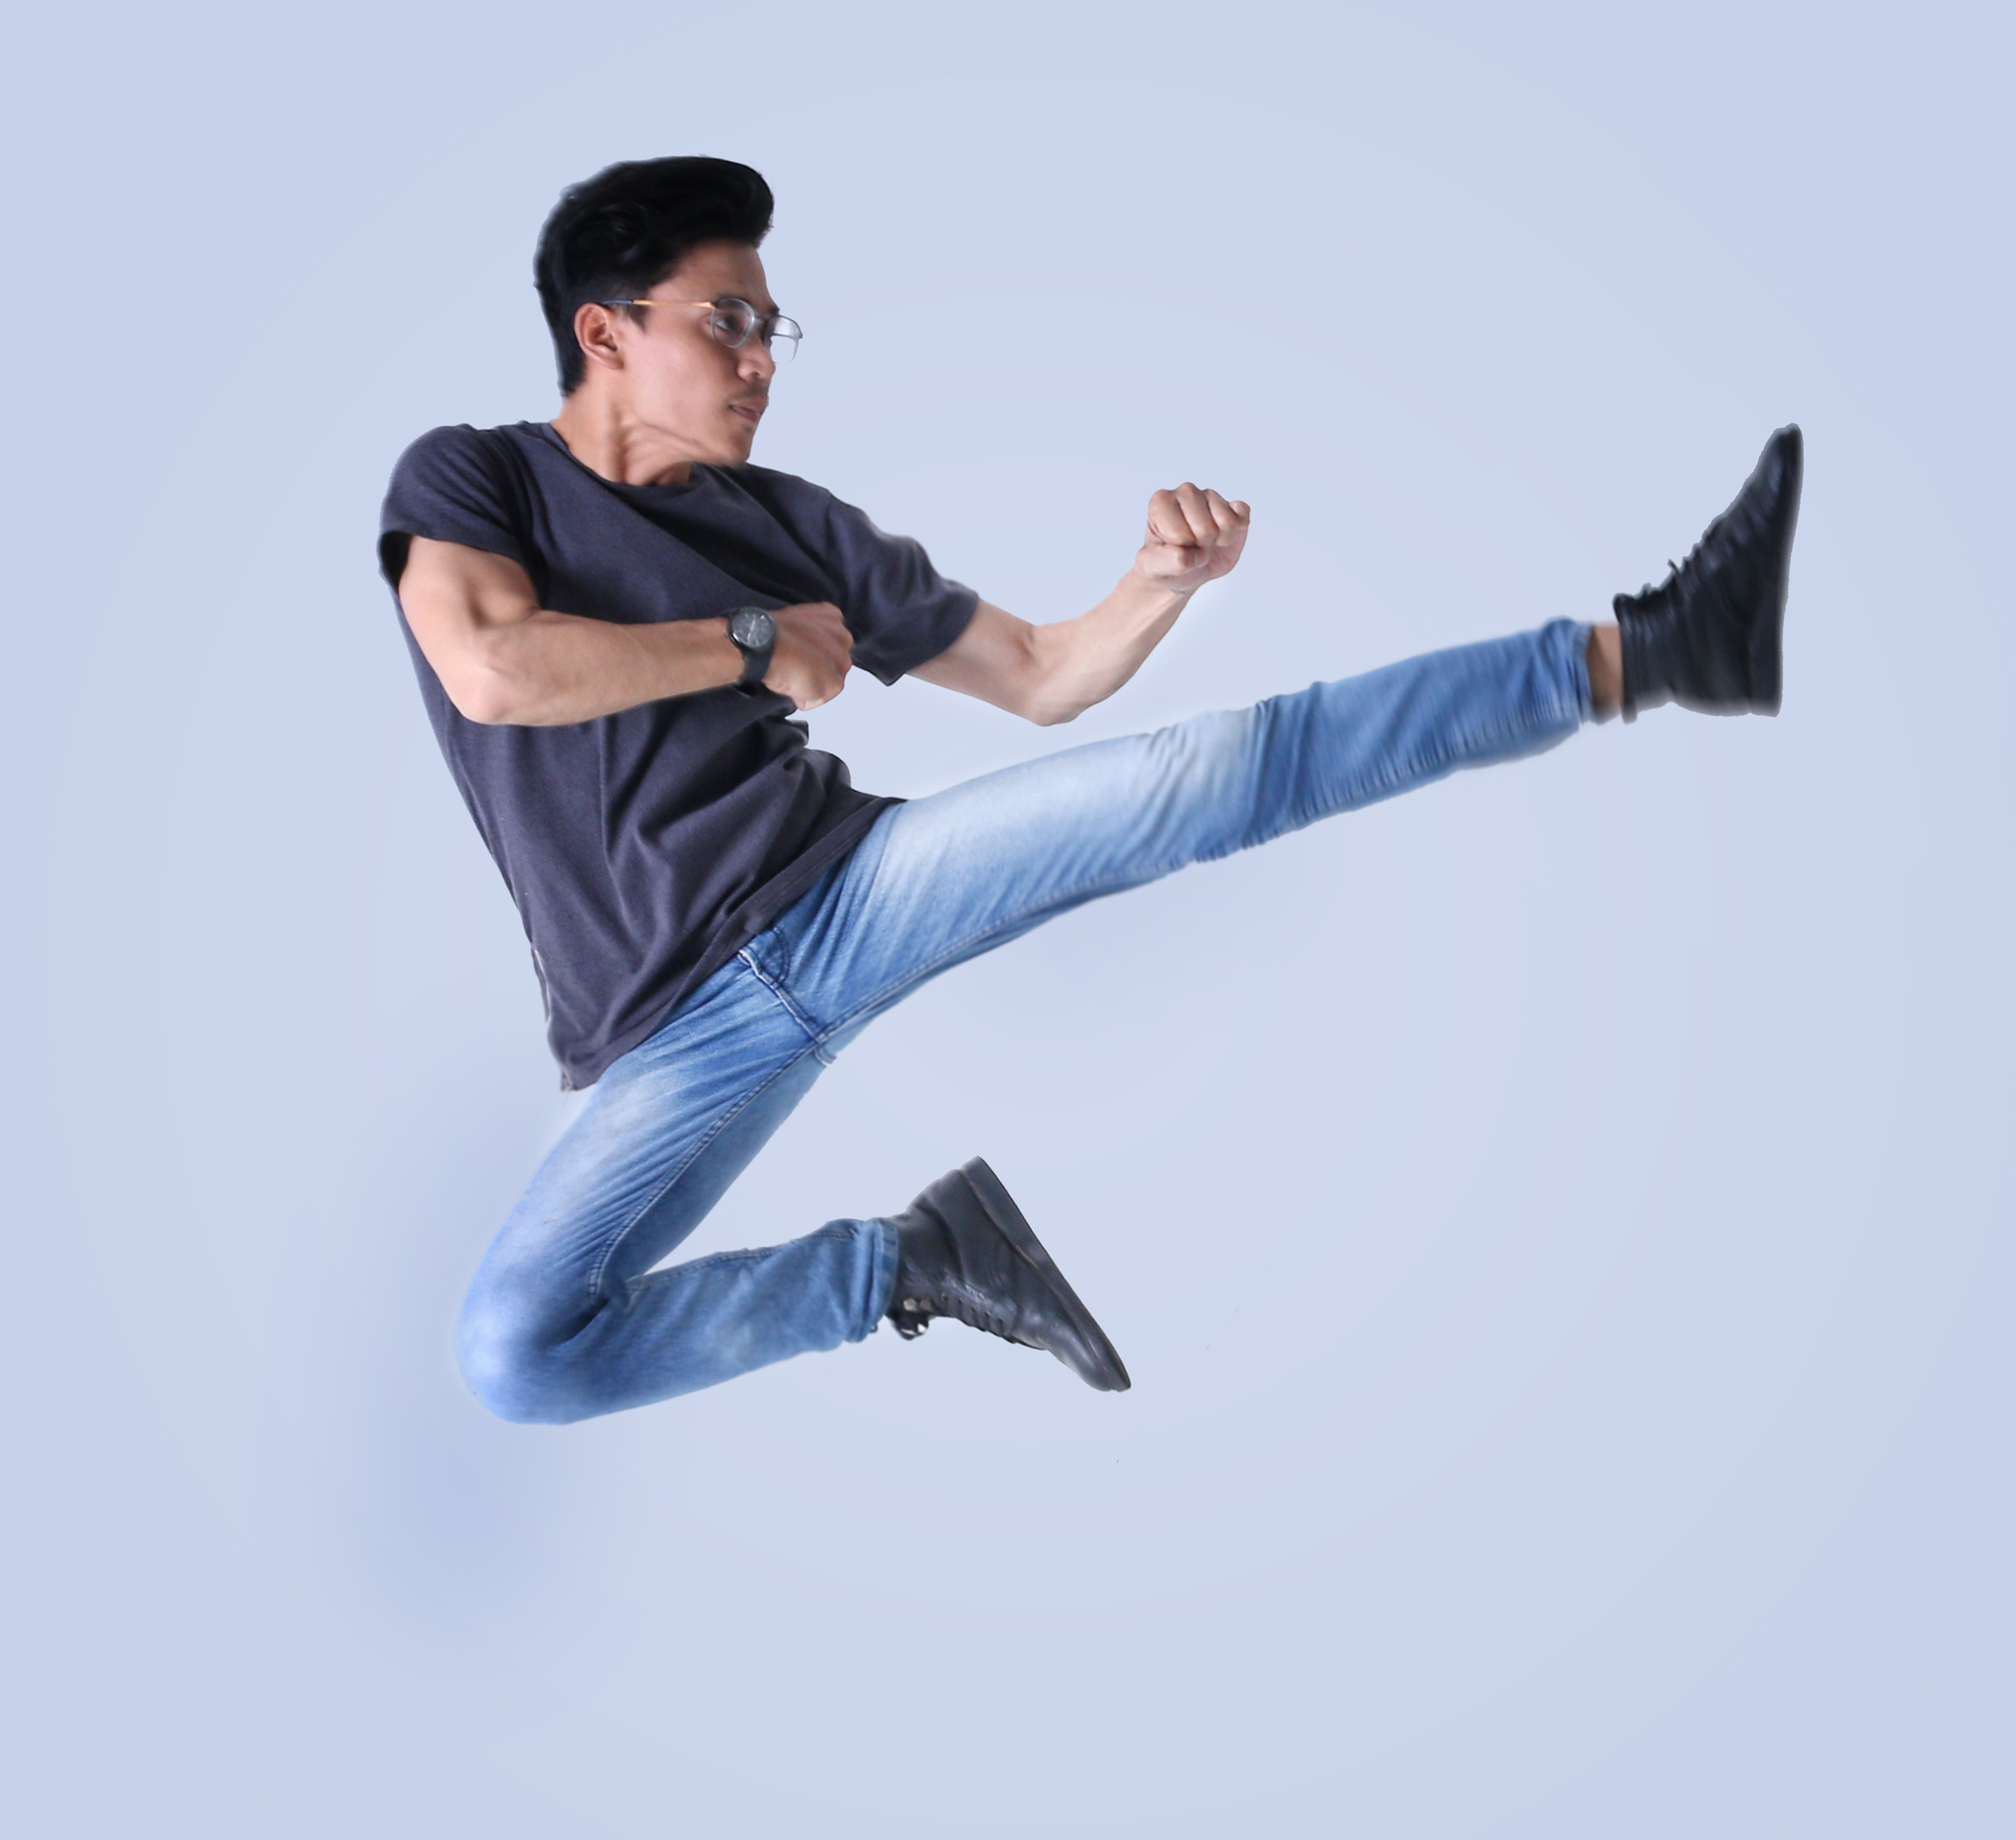
model, man, kick, kung fu, strike, baguazhang, individual sports, jumping, sports, Zui quan, wushu, xing yi quan